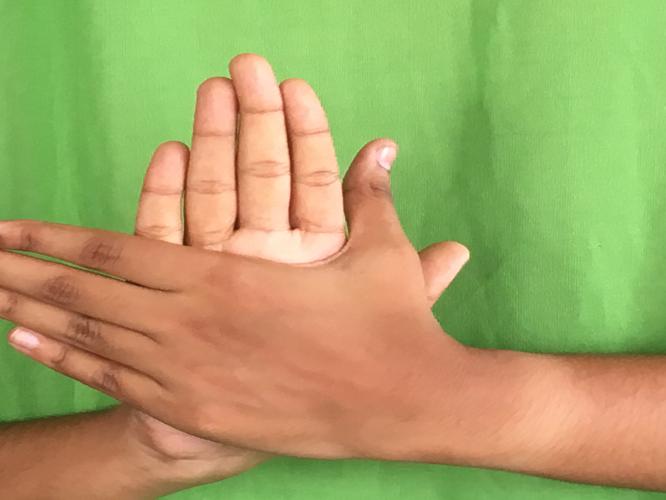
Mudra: Chakra
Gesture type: double_hand